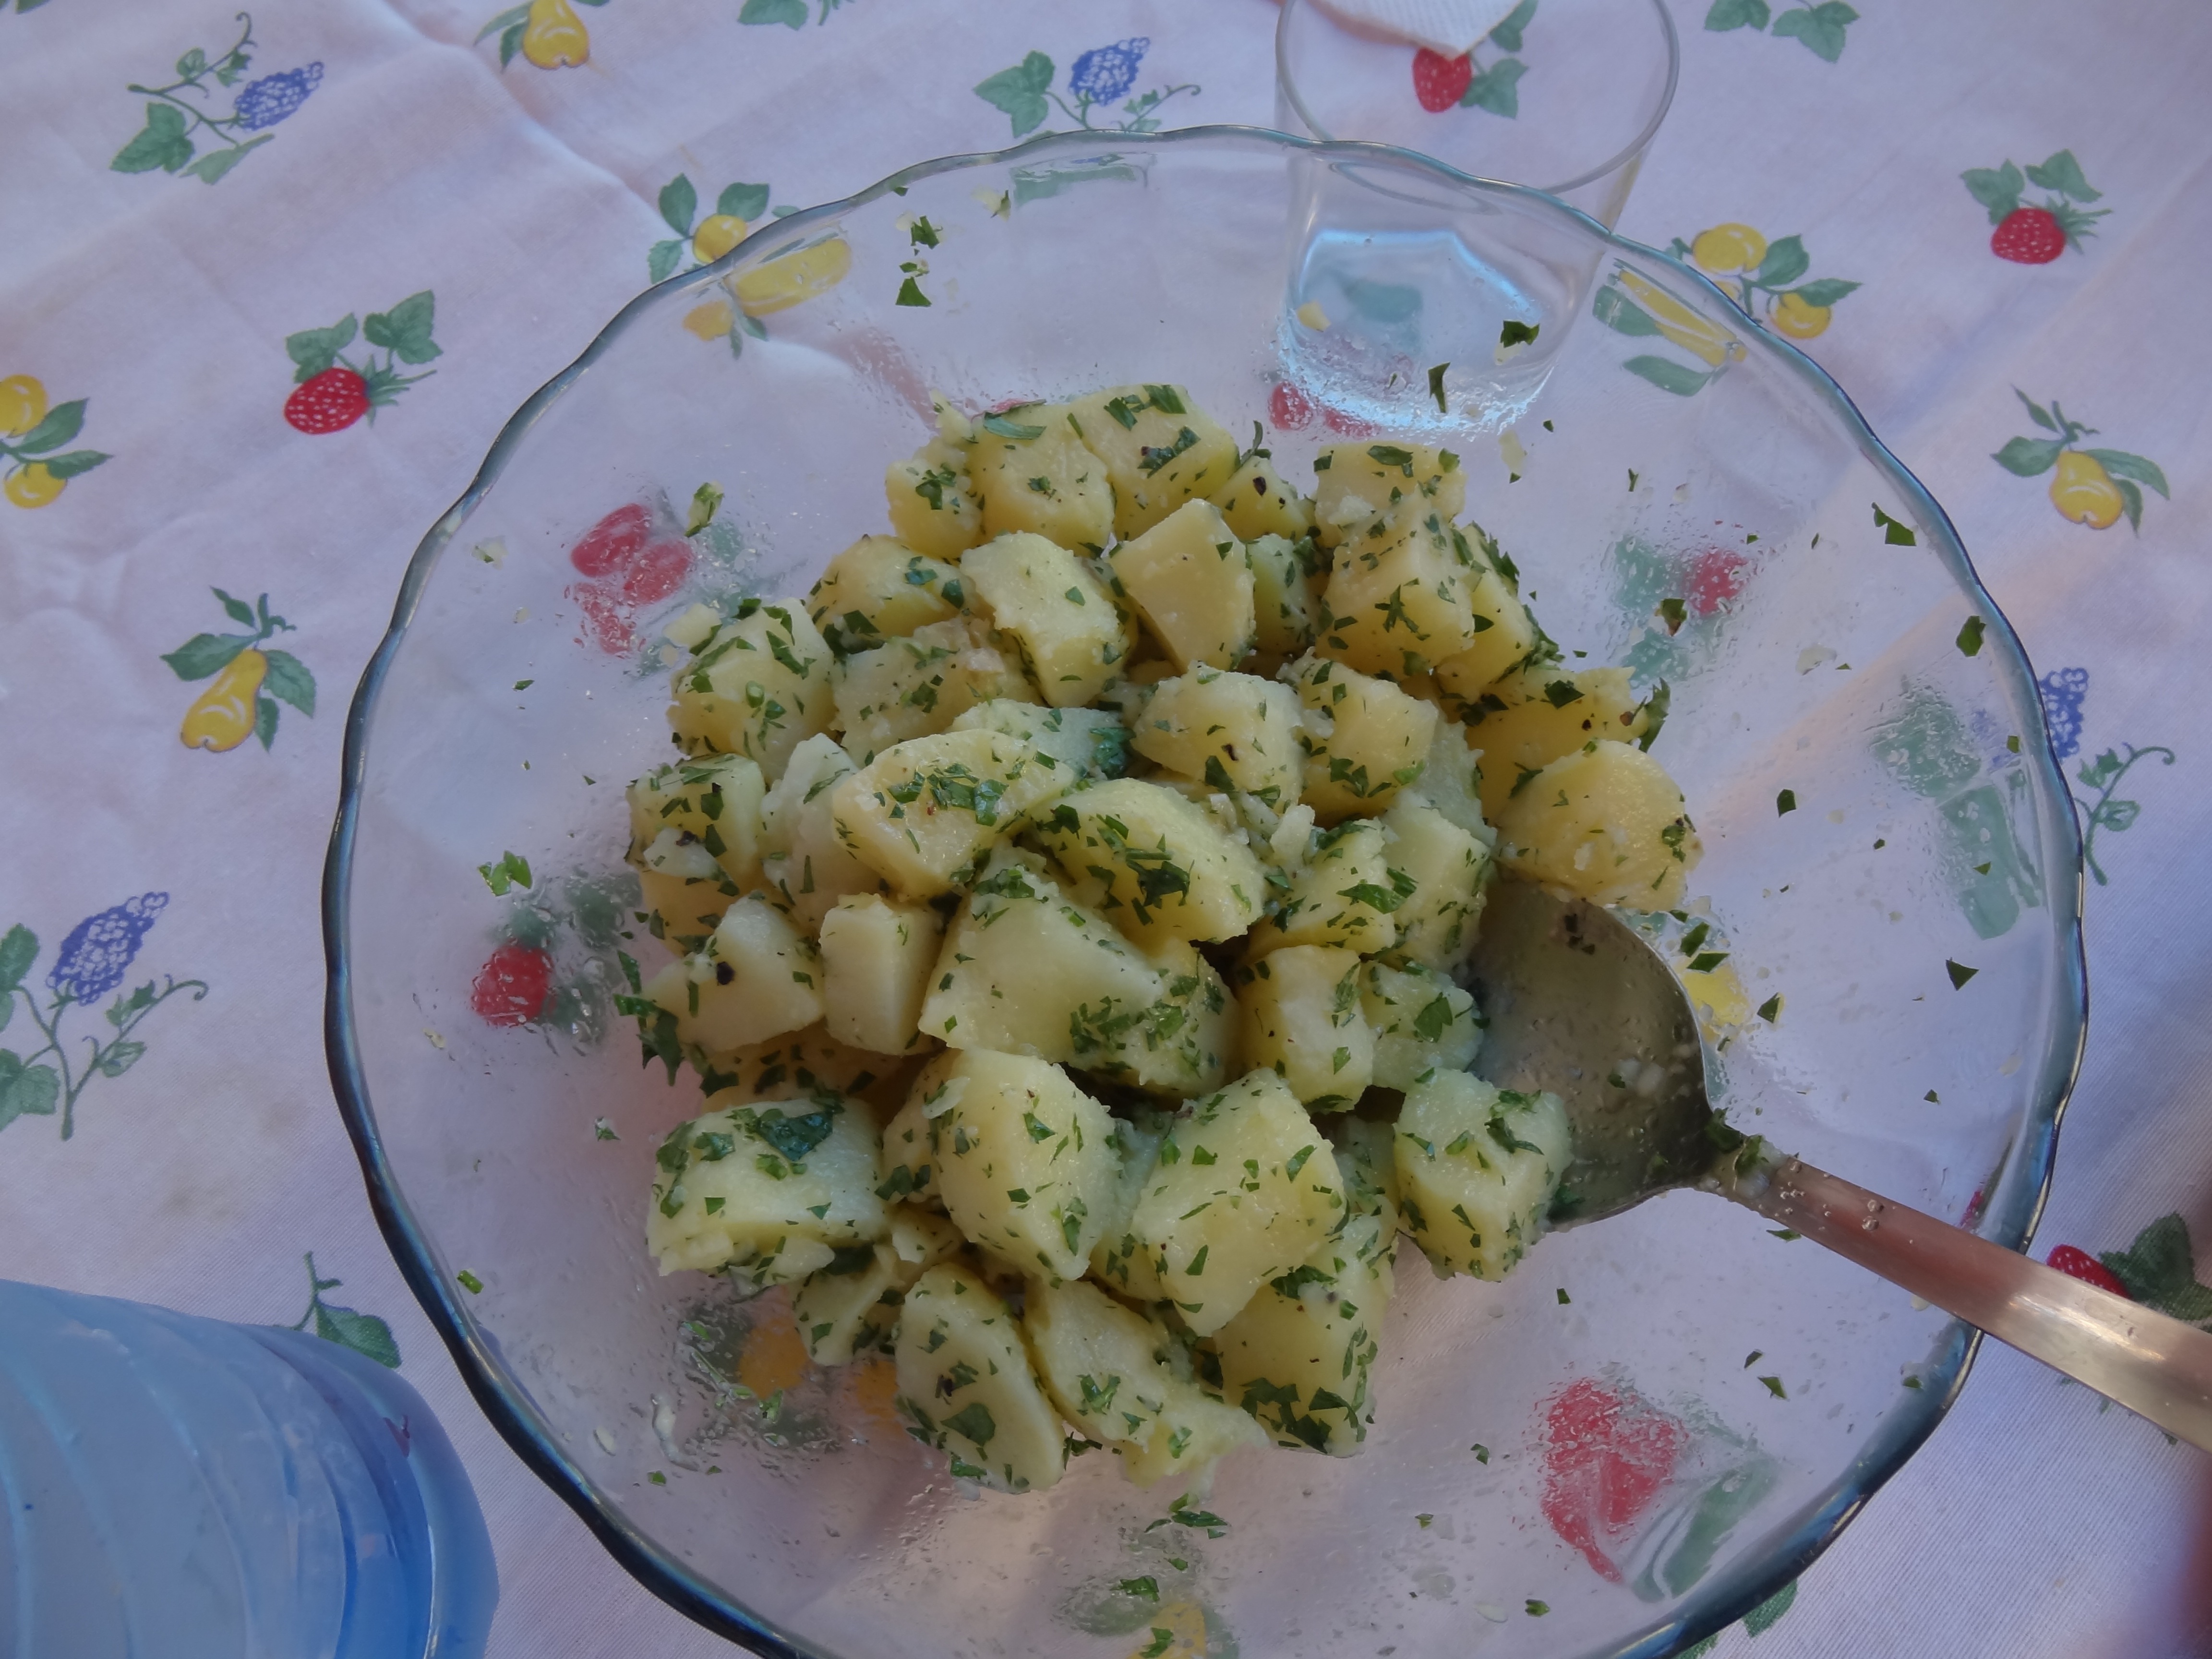
dish, food, salad, produce, vegetable, cuisine, potato, vegetarian food, italian food, leaf vegetable